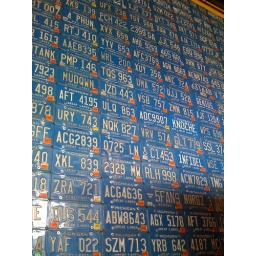
Our beloved, yet retired, blue plates look over us as we craft.